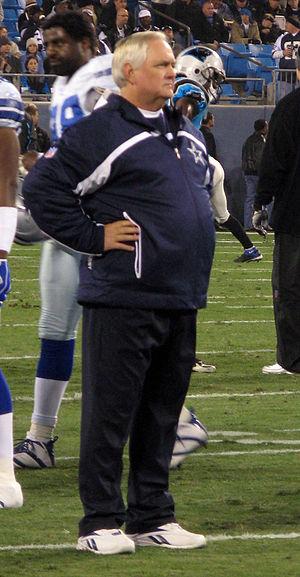
Wade Allen Phillips est un entraîneur de football américain, aujourd'hui coordinateur défensif des Rams de Los Angeles.